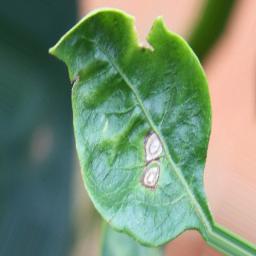
Label: cercospora